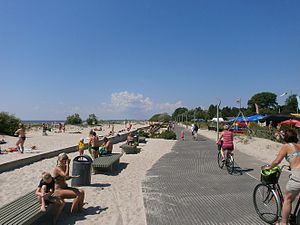
Strand
Strand i Pärnu, Estland.
Strand er den yderste del af kysten, der støder op mod havet eller en søbred, til dels beskylles af dette. Den del af stranden, der er tør ved ebbe og overskyllet ved flod, kaldes forstranden. For søers og floders vedkommende bruger man ordet bredden.